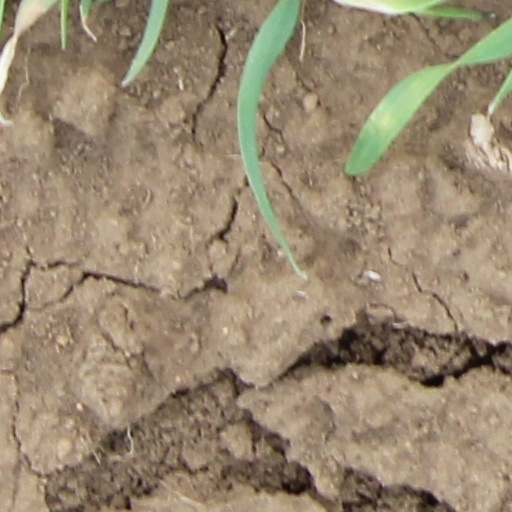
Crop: wheat